Teraura

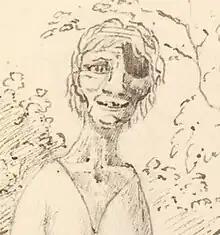
Excerpt from Fanshawe's 1849 drawing of Teraura

Teraura, also Susan or Susannah Young ( – July 1850), was a Tahitian woman who settled on Pitcairn Island with the "Bounty" Mutineers. She took part in Ned Young's plot to murder male Polynesians who had travelled on HMS "Bounty" and killed Tetahiti. A tapa maker, examples of her craft are found in the British Museum and at Kew Gardens.